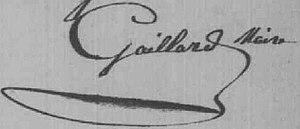
Plaisance est une commune du Centre-Ouest de la France, située dans le département de la Vienne en région Nouvelle-Aquitaine.